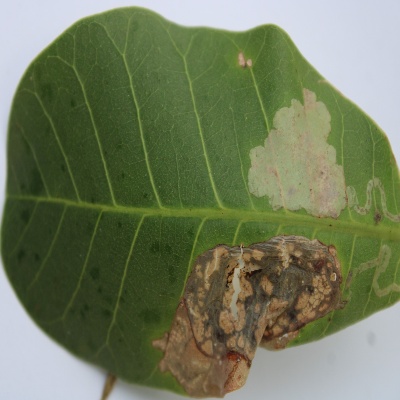
Crop: Cashew
Condition: leaf miner